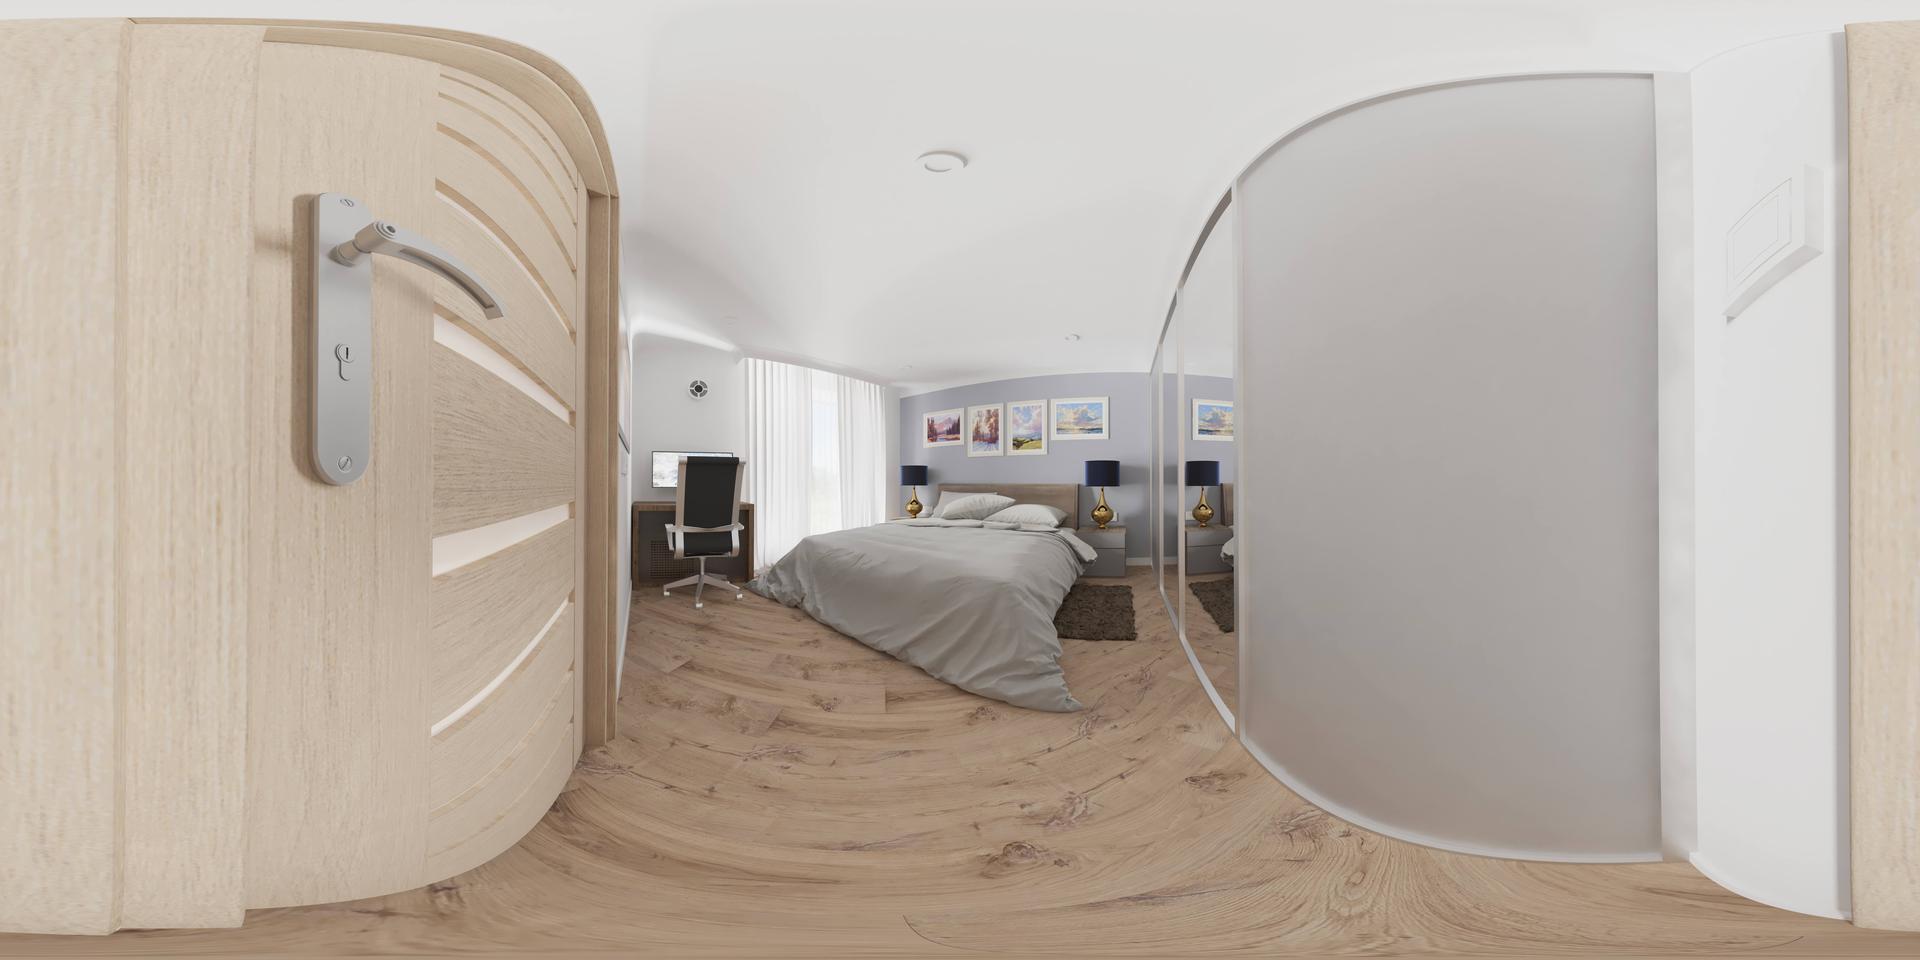
Referred object: the black office chair by the window

Referred object: the silver door handle